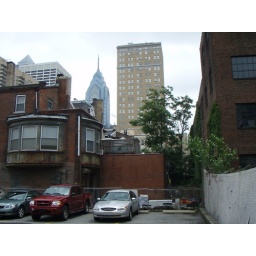
from parking lot next door. deck is above gray car